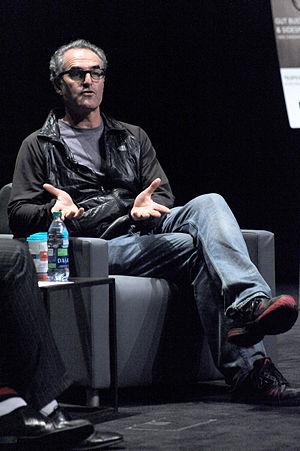
David Frankel est un réalisateur américain. Il est connu pour avoir réalisé deux adaptations de best-sellers au cinéma : Le diable s'habille en Prada et Marley & Moi, qui connaissent des succès.